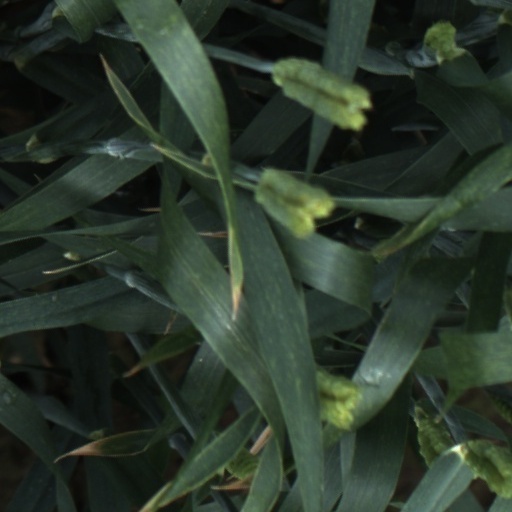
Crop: wheat